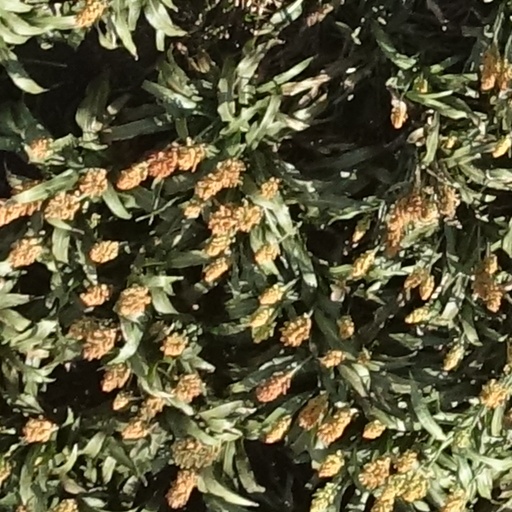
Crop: sorghum